Prince George of Denmark

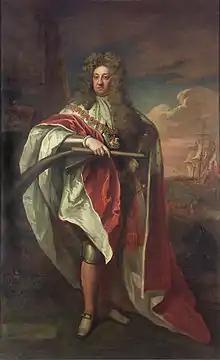
Prince George wearing a ducal robe with the collar of the Garter, by Godfrey Kneller, . Behind him, a ship offshore is flying the Admiralty flag.

George and Anne were married on 28 July 1683 in the Chapel Royal at St James's Palace, London, by Henry Compton, Bishop of London. The guests included King Charles II, Queen Catherine, and the Duke and Duchess of York. Anne was voted a parliamentary allowance of £20,000 a year, while George received £10,000 a year from his Danish estates, although payments from Denmark were often late or incomplete. King Charles gave them a set of buildings in the Palace of Whitehall known as the Cockpit (near the site of what is now Downing Street in Westminster) as their London residence.